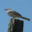
Label: bird